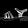
Label: Sandal